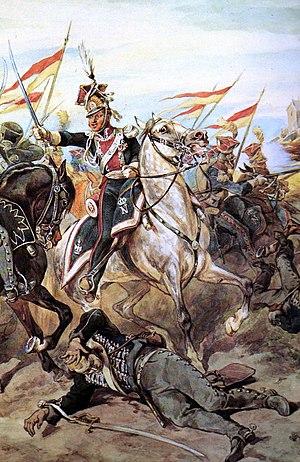
La bataille de Dennewitz eut lieu le 6 septembre 1813 entre une armée française commandée par le maréchal Ney et des troupes prussiennes et russes sous les ordres du maréchal Friedrich von Bülow dans le cadre de la guerre de la Sixième Coalition. Elle voit la victoire des forces alliées et l'échec définitif du plan de Napoléon pour prendre Berlin.
Le combat de Peterswalde se déroule le 17 septembre 1813, lors de la campagne d'Allemagne, et oppose le 1ᵉʳ régiment de chevau-légers lanciers polonais de la Garde impériale ainsi que le 4ᵉ régiment de gardes d'honneur au 1ᵉʳ régiment de hussards de Silésie. Après un rapide combat, les Polonais dispersent les Prussiens.
Le 1ᵉʳ régiment de chevau-légers lanciers polonais est une unité de cavalerie légère de la Garde impériale, créée par Napoléon Iᵉʳ et en service dans la Grande Armée de 1807 à 1815. Avec un effectif théorique de 1 000 cavaliers et 32 hommes d'état-major, c'est le quatrième régiment de cavalerie intégré à la Garde.
Juliusz Fortunat Kossak, herb Kos, né à Nowy Wiśnicz en 1824 et mort en 1899, est un peintre polonais.